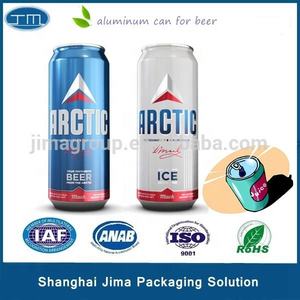
Label: metal